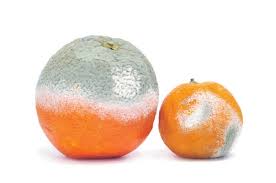
Waste category: biological